Katamon

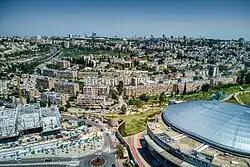
Housing project, Katamon Tet

A major landmark in Katamon is the Saint Simeon monastery, known to Jerusalemites as San Simon, on a hilltop to the north. The monastery is now surrounded by a large park known as San Simon in the neighborhood Givat Oranim.